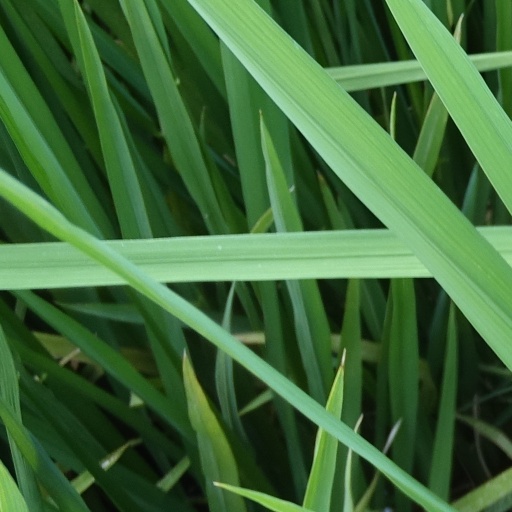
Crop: rice